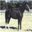
Label: horse